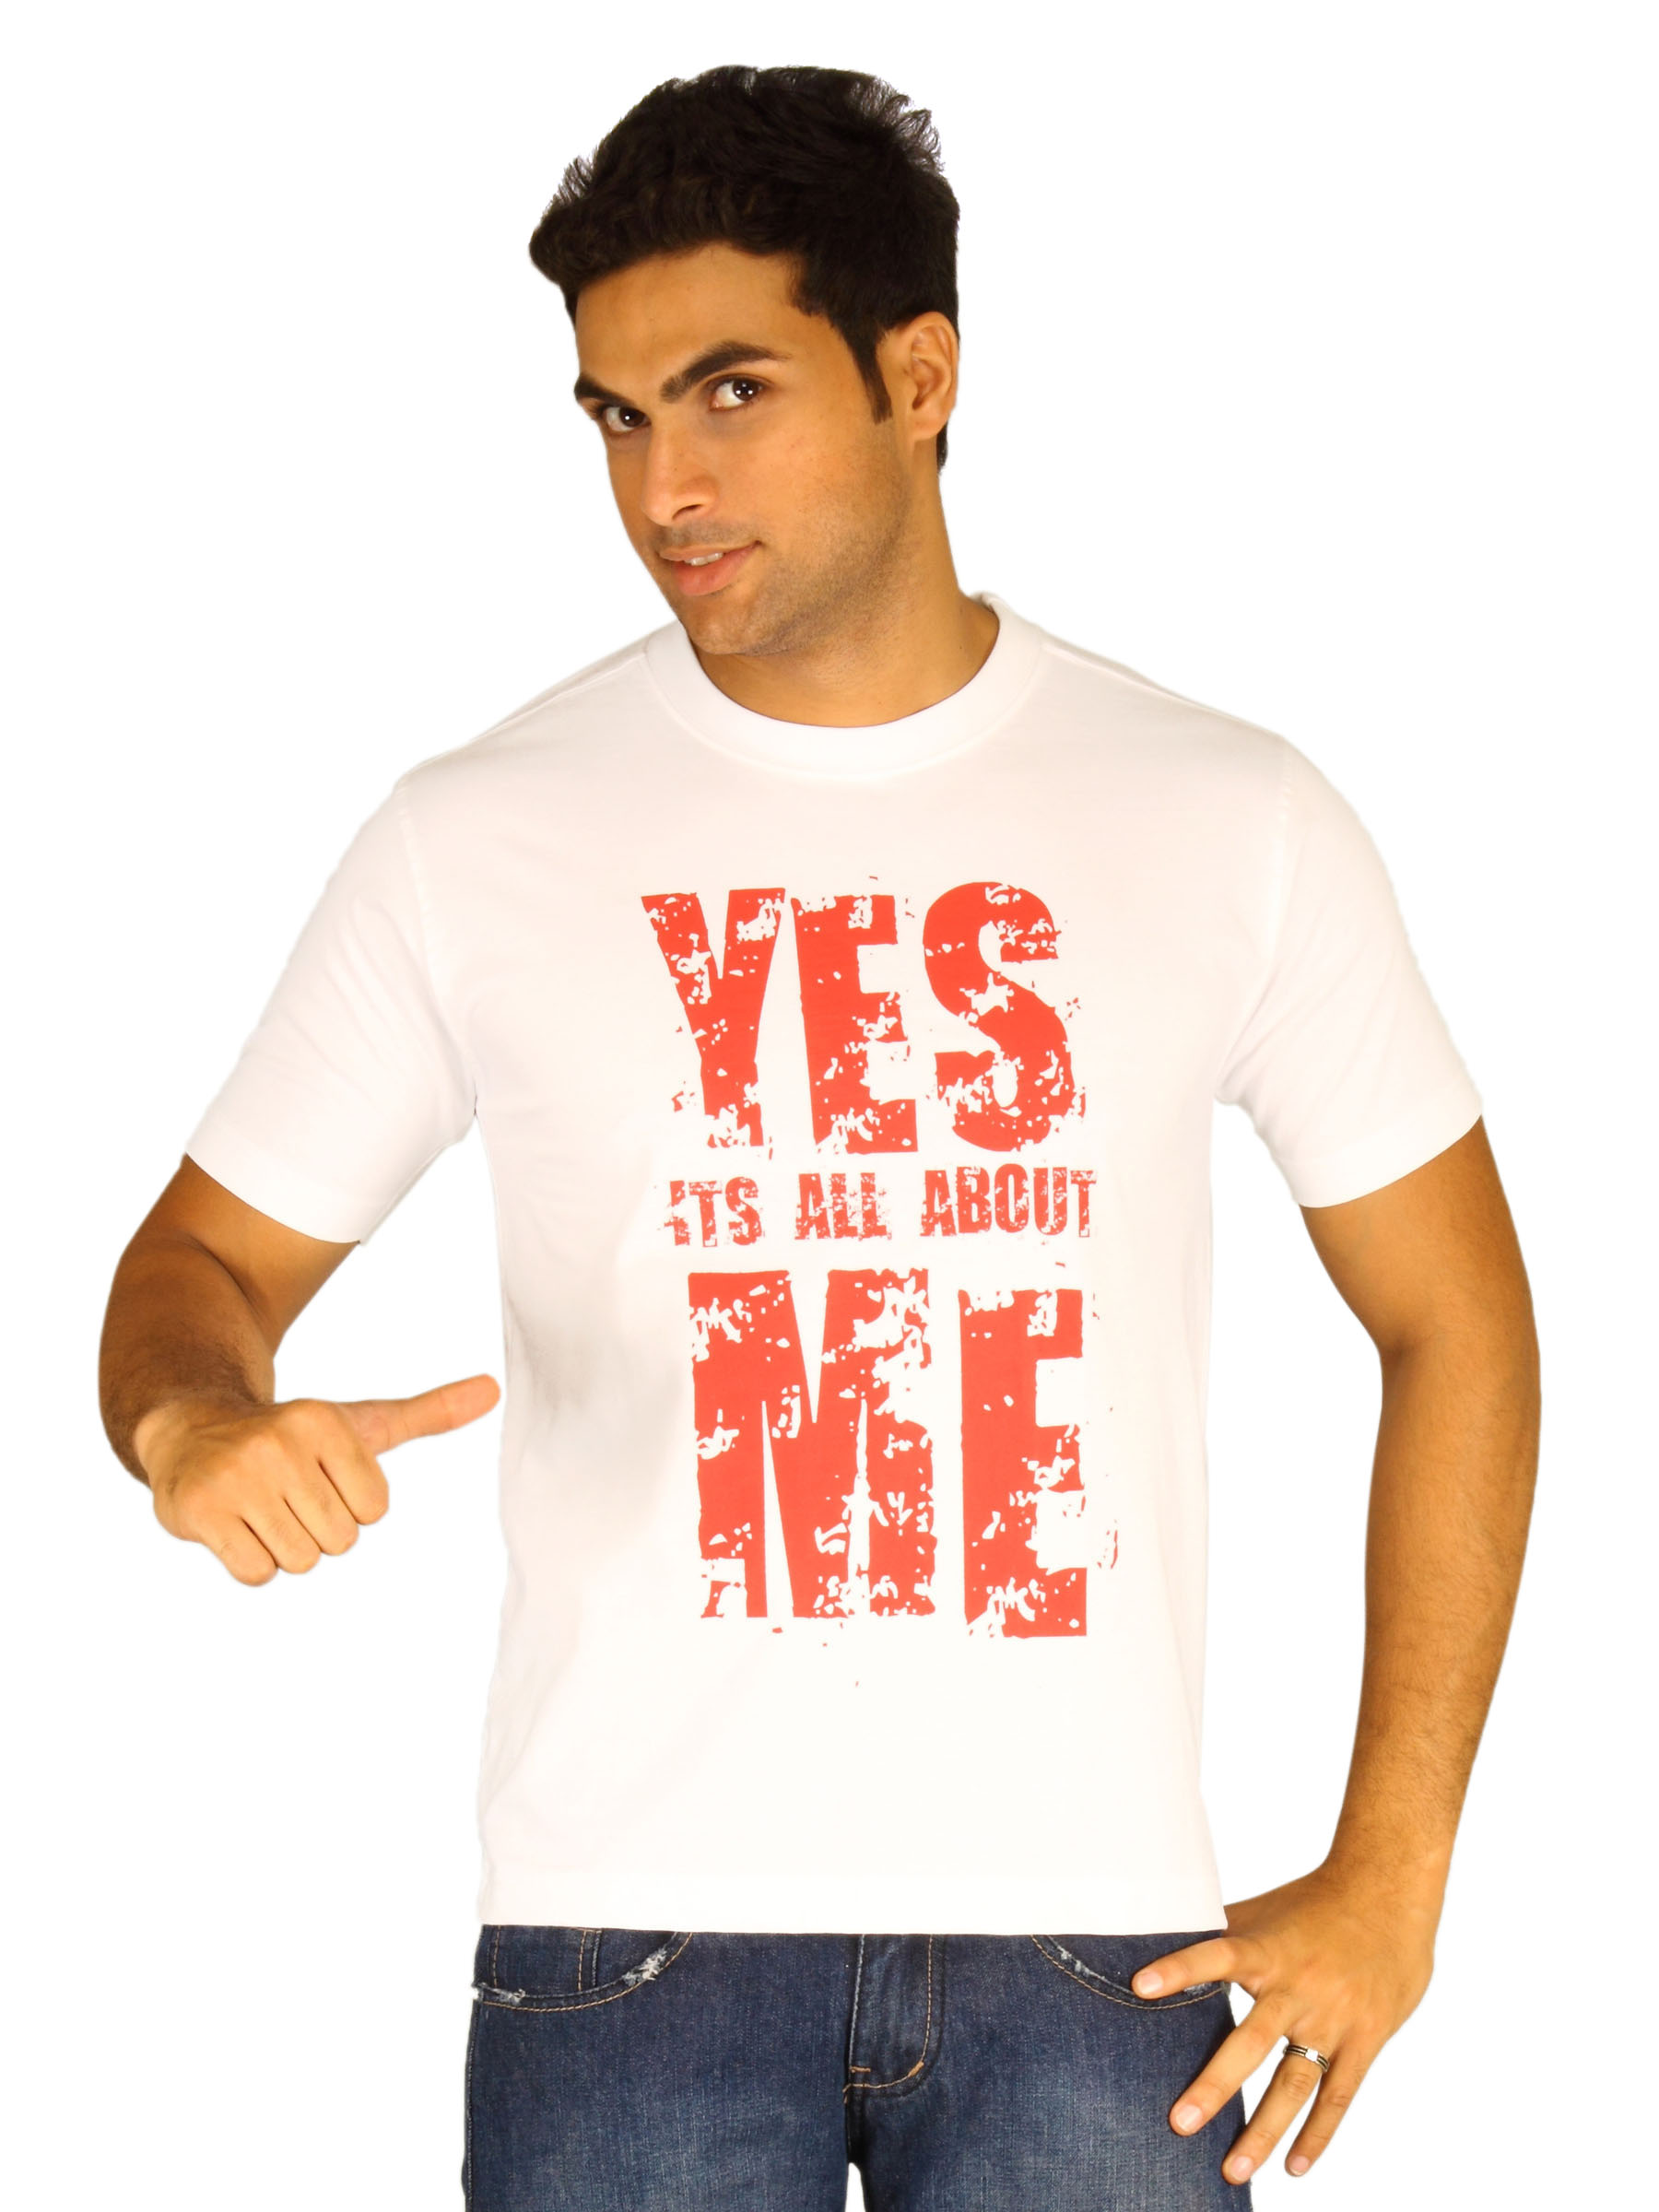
Myntra Men's Yes
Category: Apparel / Topwear / Tshirts
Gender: Men
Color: White
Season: Summer 2011
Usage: Casual